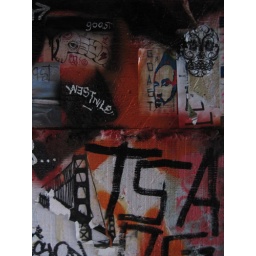
beautiful depiction of the golden gate bridge in the grotto